Bellanca Cruisair

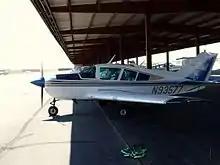
Bellanca Super Viking photographed at Centennial Airport

The Bellanca Viking and Super Viking were developed through modifications of the 'Cruisair' designs by the aviation pioneer Giuseppe Bellanca. Derived directly from the Cruisair, the Viking introduced a swept single tail of similar area, replacing the triple-tail of earlier aircraft, initially manufactured by Downer Aircraft as the Model 260 starting around 1958. The Viking model was born out of discussions at Downer for a bigger version of the "Model 260" with at least 300 horsepower. The Minnesota based company employed skilled craftsman who manufactured the wing from spruce and the new 300 hp model was named the "Viking" in respect to the many Scandinavians of the area.